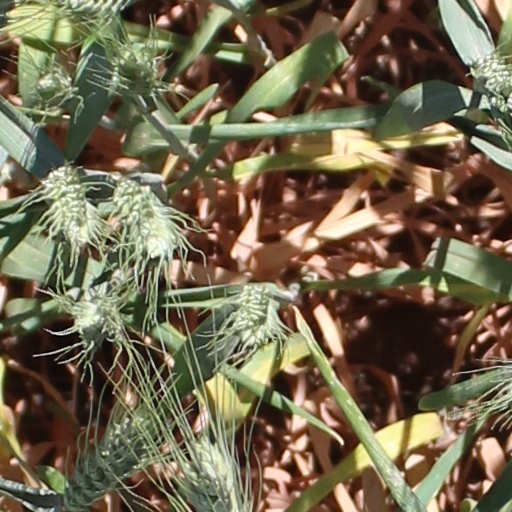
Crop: wheat